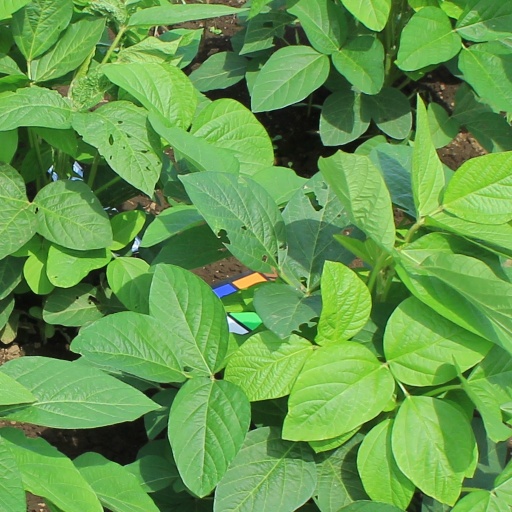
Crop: soybean